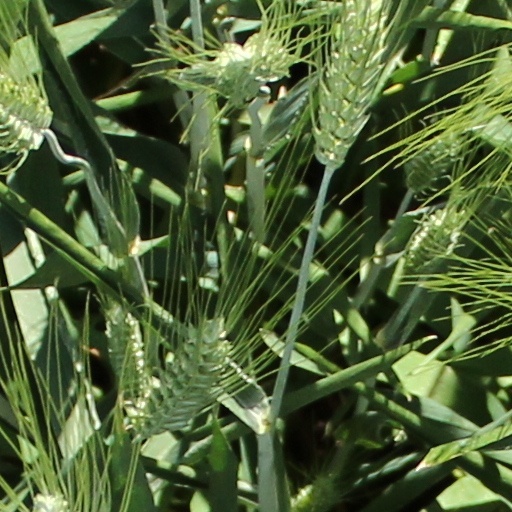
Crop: wheat